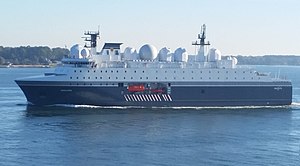
F/S Marjata / Efterfølger
Efterfølgeren til Marjata forventes at indgå i tjeneste i løbet af 2016.
F/S Marjata er et norsk forskningsskib. Skibet benyttes af Etterretningstjenesten til signalefterretning og forskning i de nordlige farvande. Forsvarets forskningsinstitutt varetager vedligeholdelsen og de rent sejladsmæssige funktioner om bord. Skibet flyver orlogsflag og benytter FFIs våbenskjold som rederimærke. Skibet bliver fra tid til anden omtalt som et spionskib.